City of Wangaratta

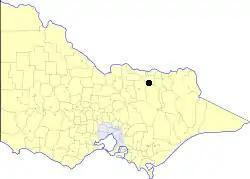
Location in Victoria

The City of Wangaratta was a local government area located about northeast of Melbourne, the state capital of Victoria, Australia. The city covered an area of , and existed from 1863 until 1994. It was responsible for the urban area of Wangaratta.